Gormully & Jeffery

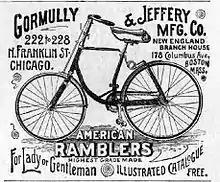
Newspaper ad for a "Rambler" by Gormully & Jeffery Manufacturing Company (1891)

Gormully & Jeffery started with the production of children's bicycles in 1879. They were the second bicycle manufacturer established in the United States, and the first in the Western US.